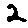
Label: 2